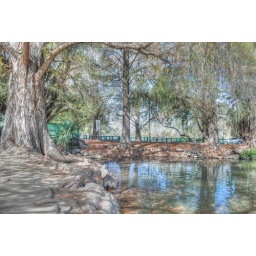
I didn't even see until I got home that my car is in the corner of this pic, lol.